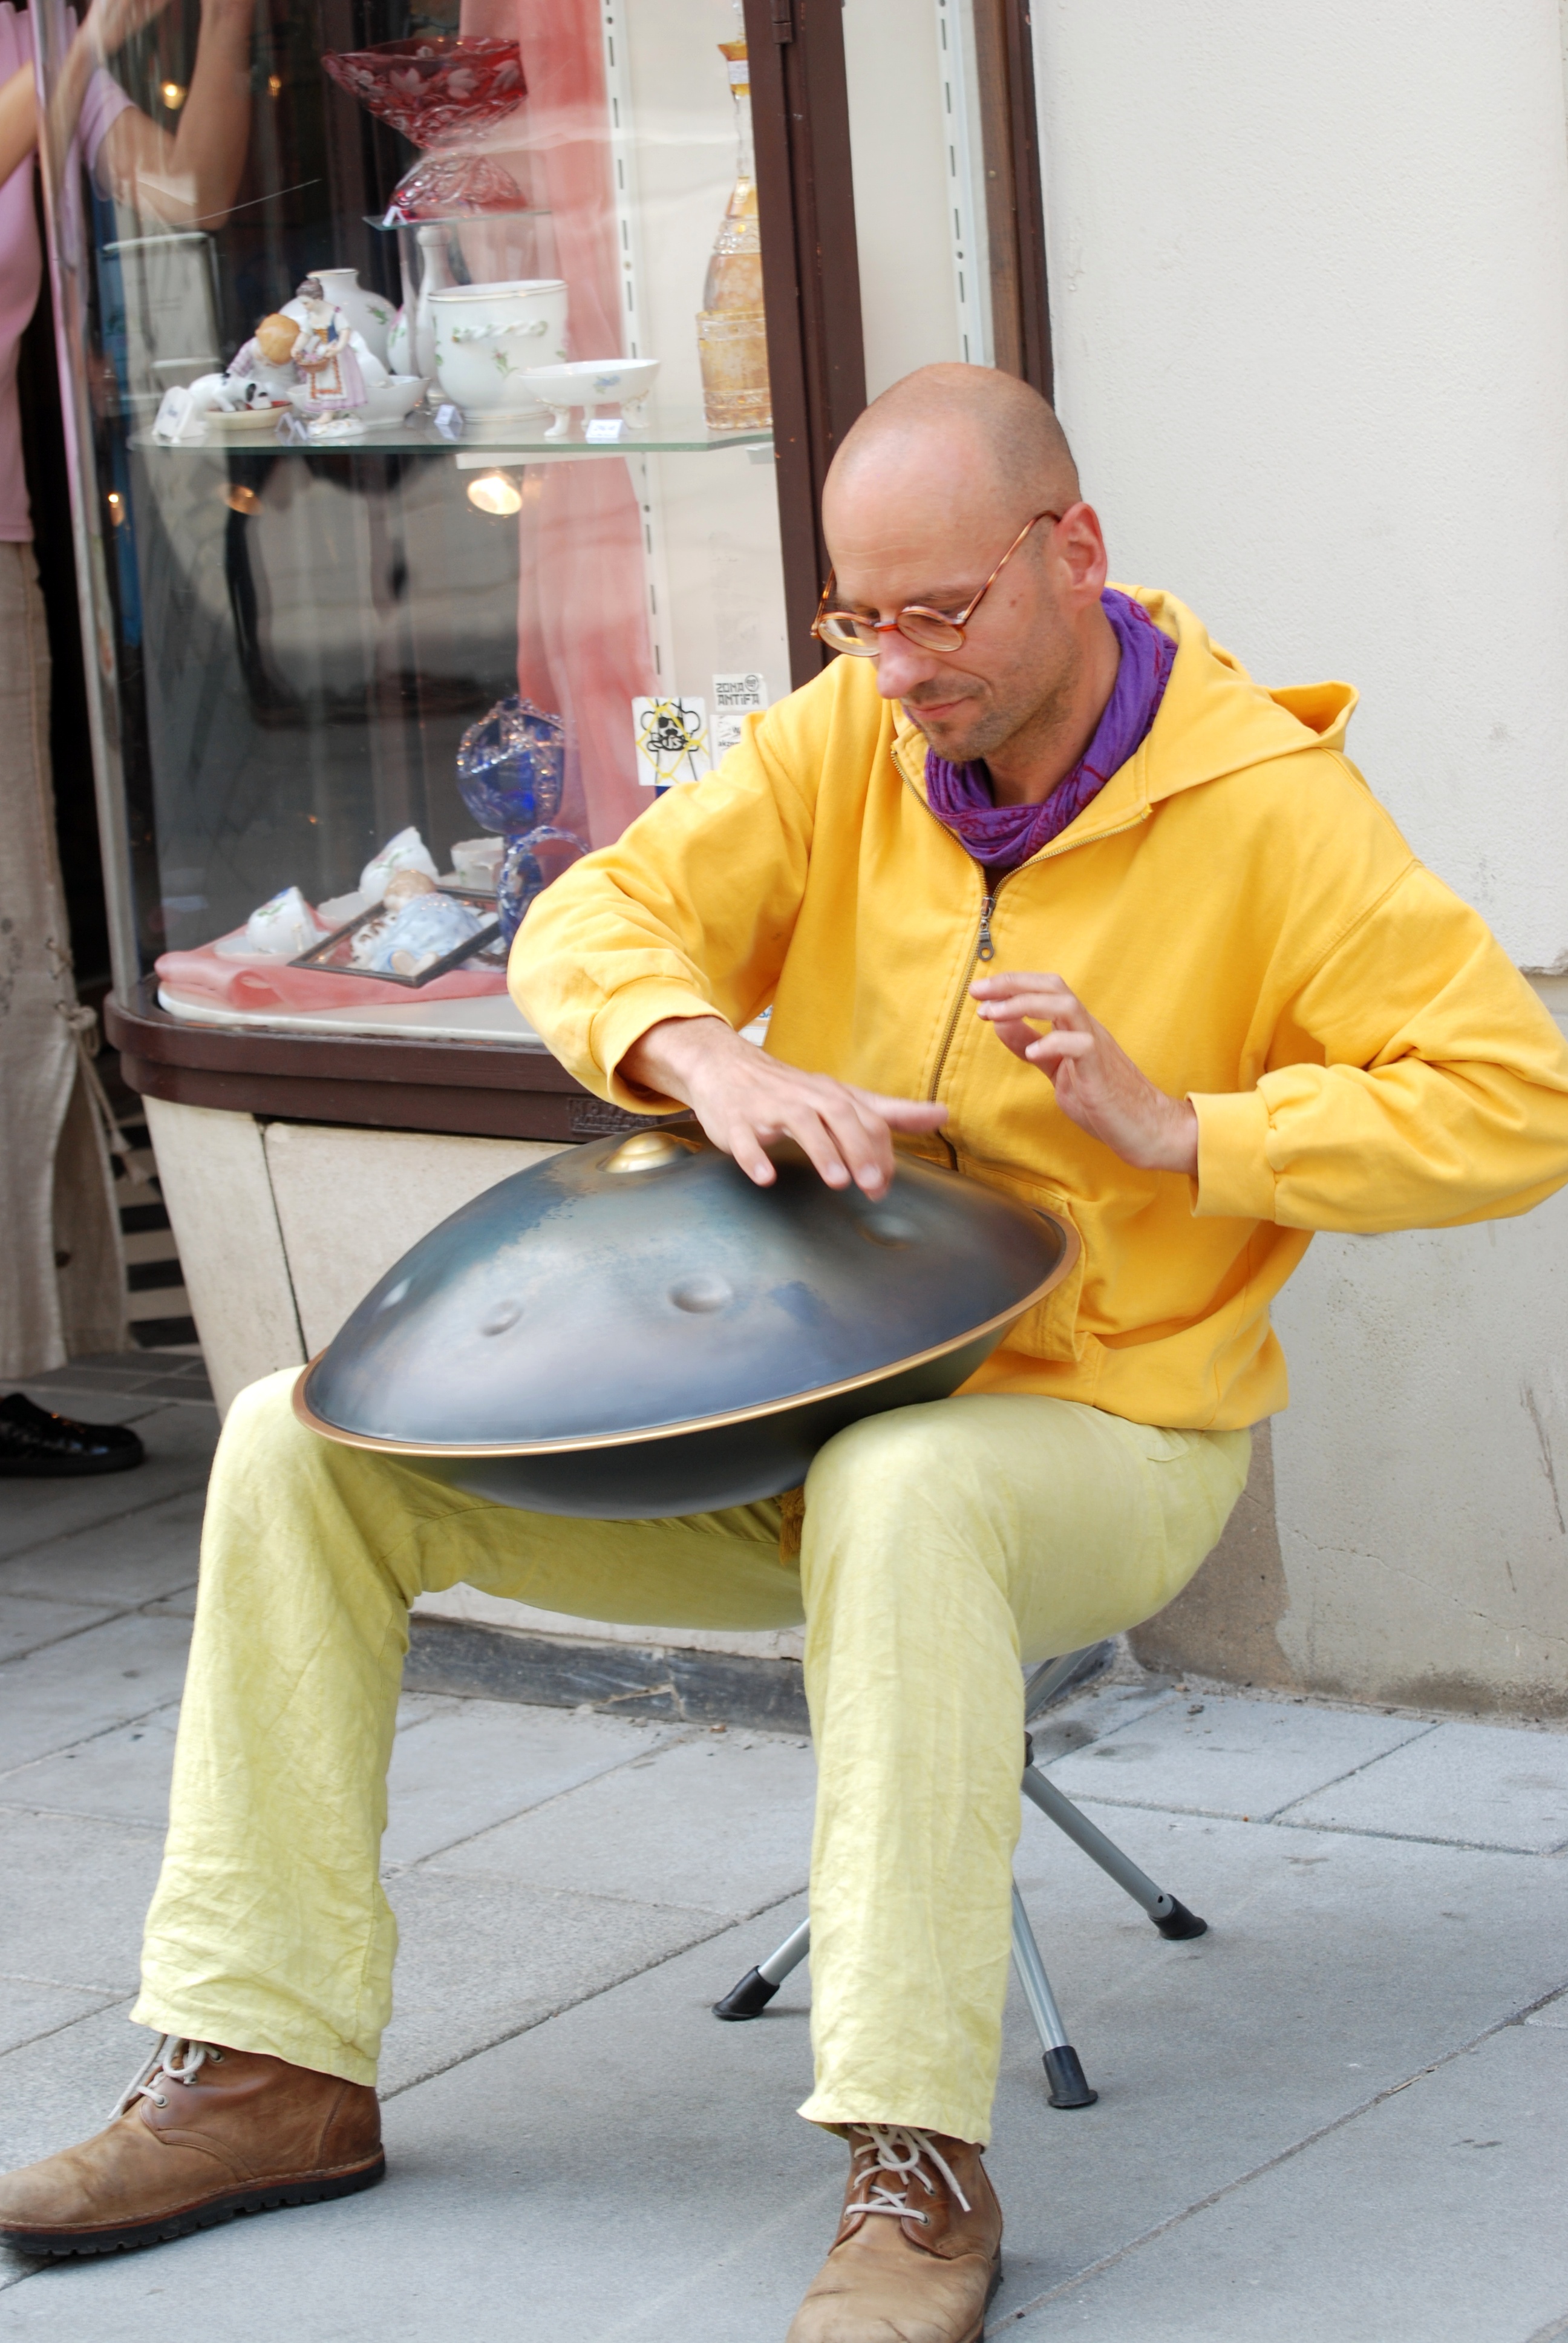
person, europe, sitting, child, nikon, yellow, austria, vienna, d80, wien, nikond80, 70300mmf4556gvr, osterreich, human positions